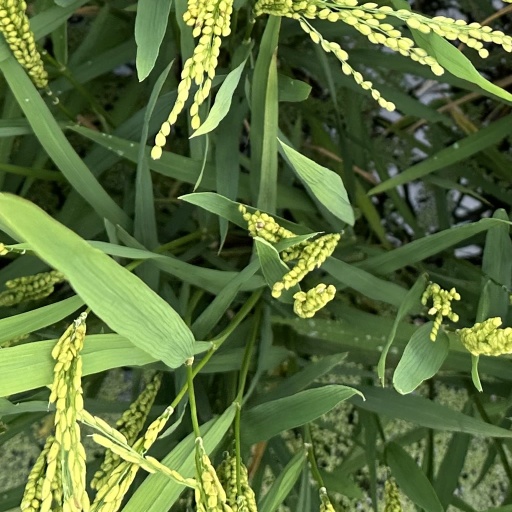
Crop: rice